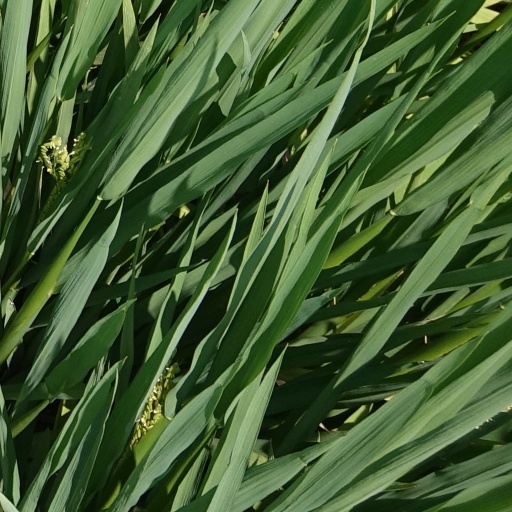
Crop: rice